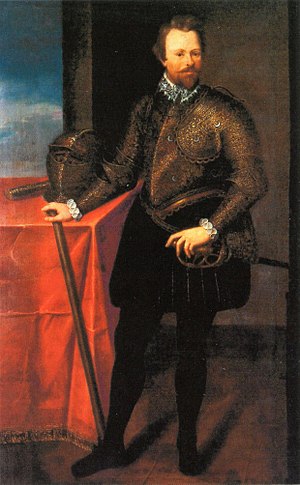
Karl Filip af Sverige
Karl Filip var en svensk prins af huset Vasa, hertug af Södermanland, Närke og Värmland. Han var søn af kong Karl IX af Sverige og Christina af Slesvig-Holsten-Gottorp, og yngre bror til Gustav II Adolf.